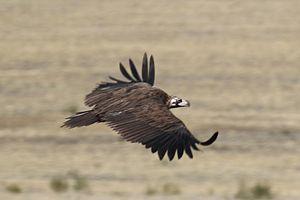
Le décret de classement du parc naturel régional des Baronnies provençales du 26 janvier 2015 a été publié au Journal Officiel le 28 janvier 2015. Le parc s’étend sur un massif entre Drôme et Hautes-Alpes. À cheval sur les Régions Auvergne-Rhône-Alpes et Provence-Alpes-Côte d'Azur, les Baronnies provençales sont reconnues au niveau national comme Parc naturel régional.